Christine Lavant

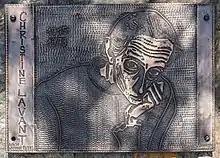
Memorial plaque at the poets stones grove in Zammelsberg, Weitensfeld, Carinthia

Christine Lavant (born Christine Thonhauser, mar. Christine Habernig; 4 July 1915 – 7 June 1973) was an Austrian poet and novelist.